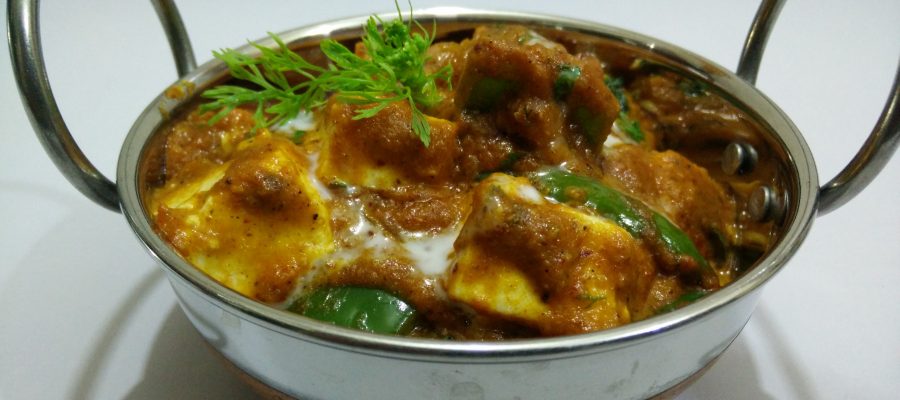
Dish: kadai_paneer